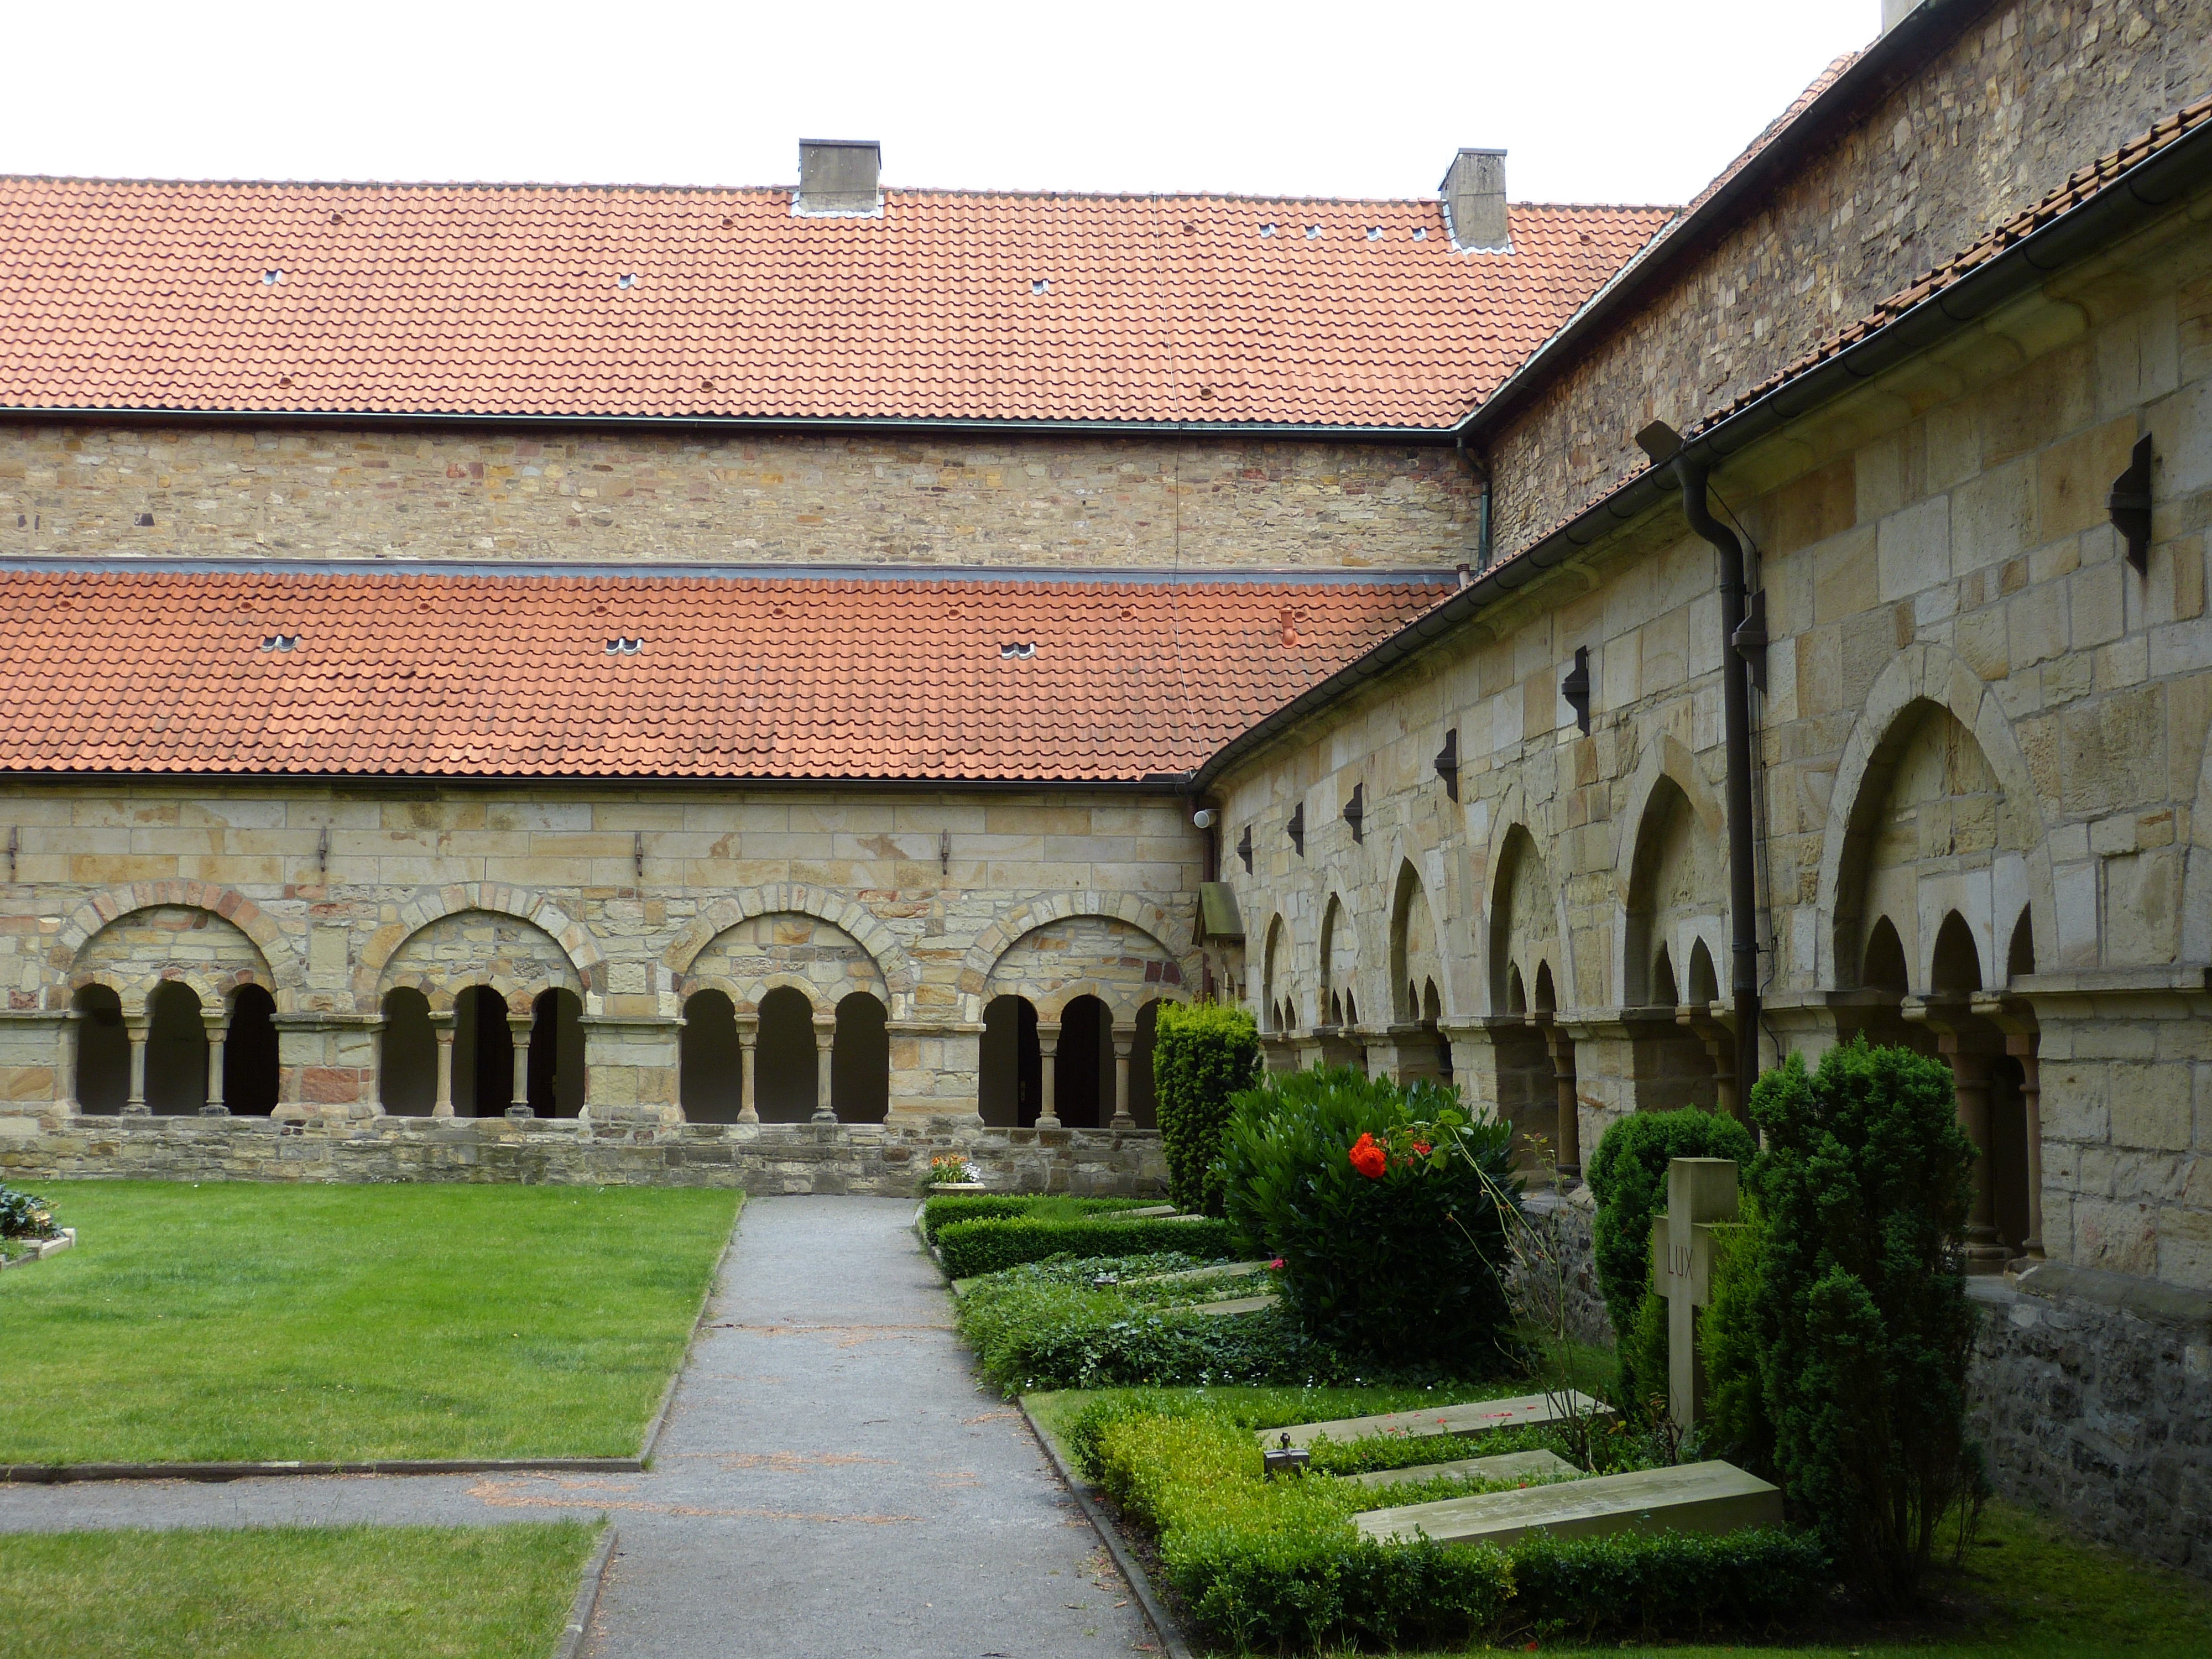
architecture, building, chateau, palace, religion, facade, church, cemetery, place of worship, catholic, courtyard, faith, monastery, germany, christianity, abbey, cloister, romanesque, estate, dom, hacienda, rhaeto romanic, stately home, osnabr ck